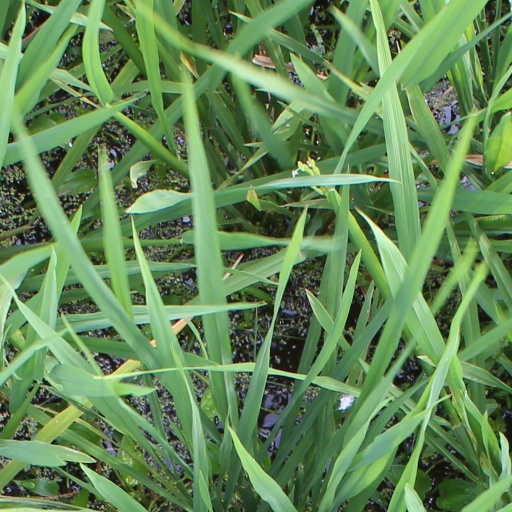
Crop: rice